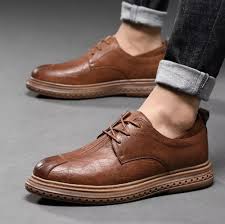
Label: Brogue